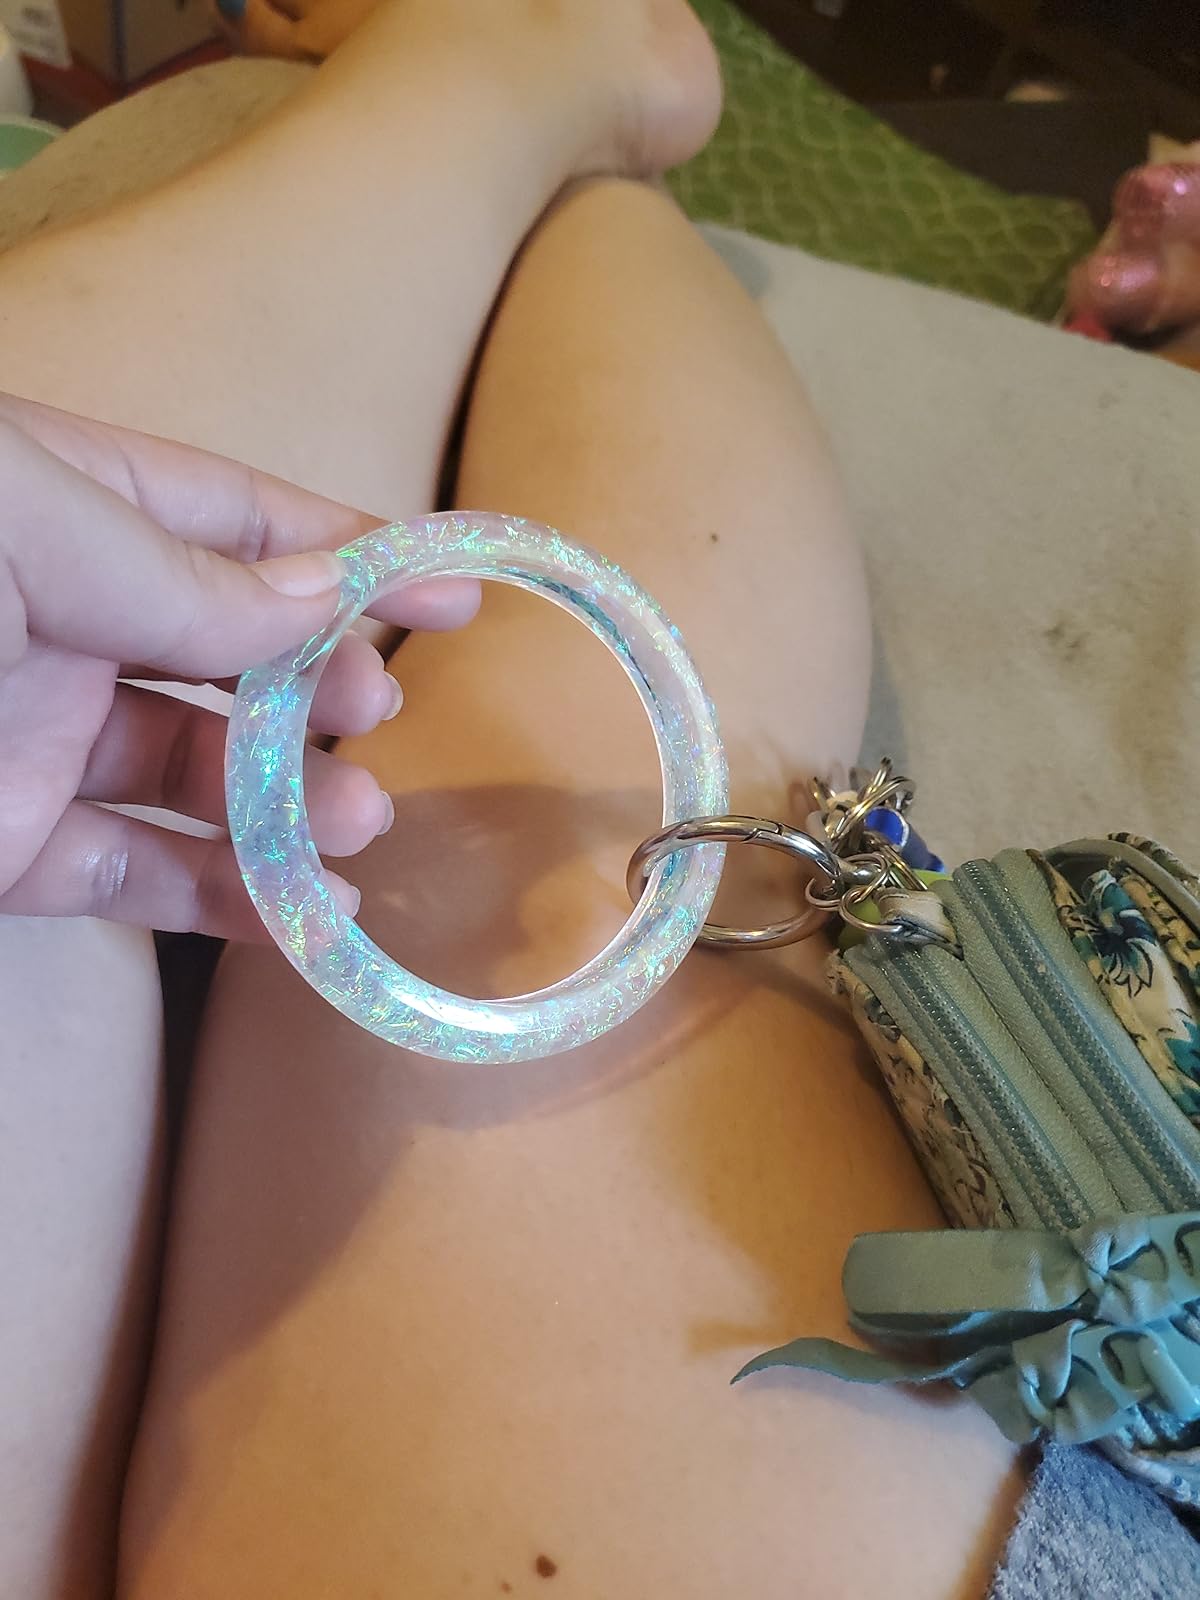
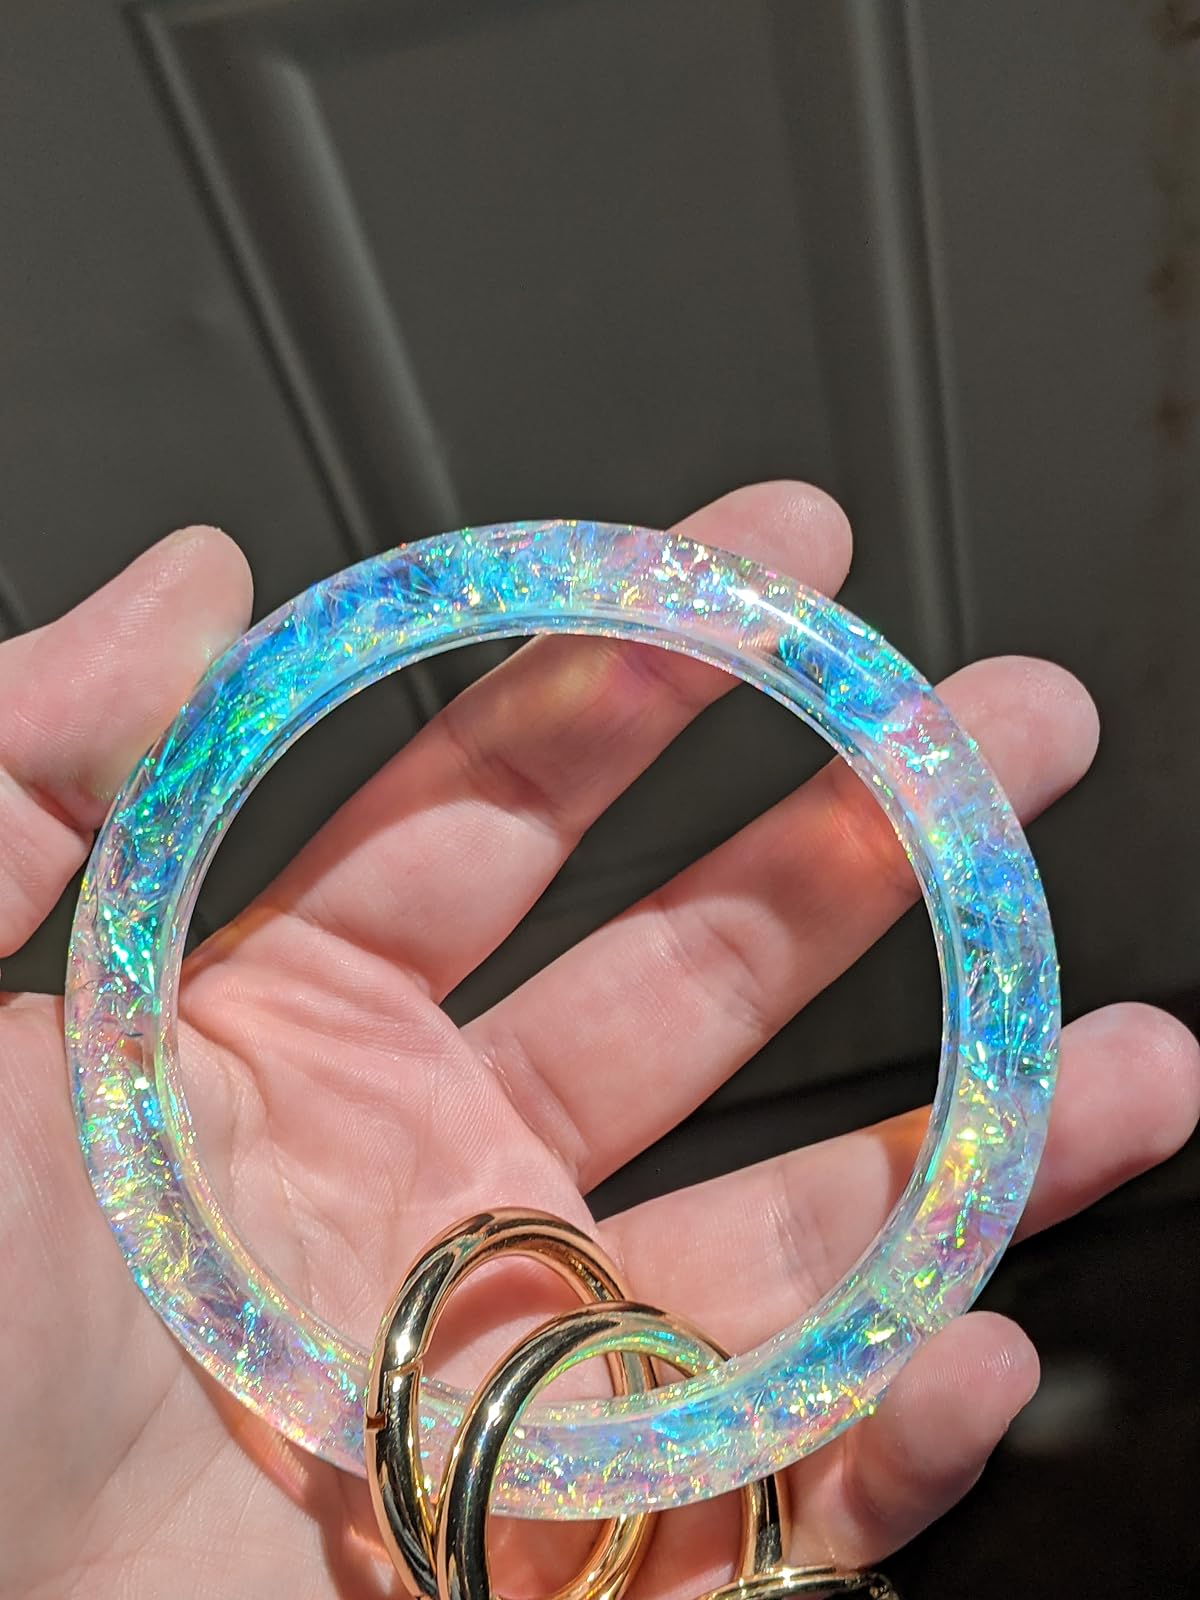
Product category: accessories_keychain
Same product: yes